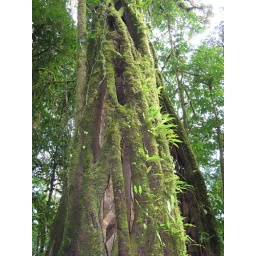
Another fig tree in the cloud forest.